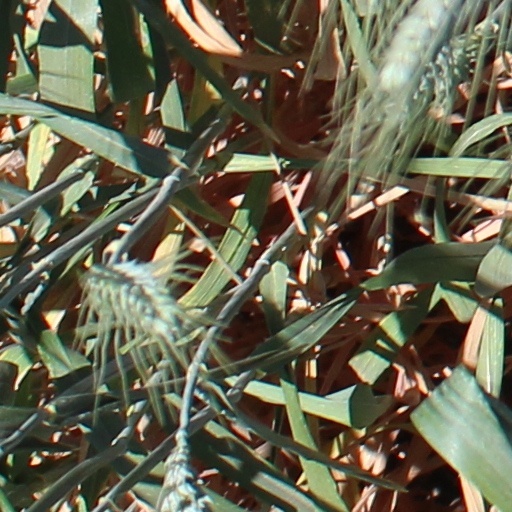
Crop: wheat